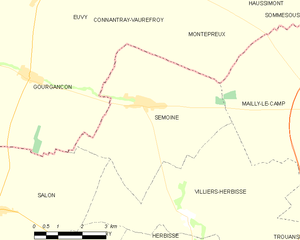
Carte des communes françaises: Semoine